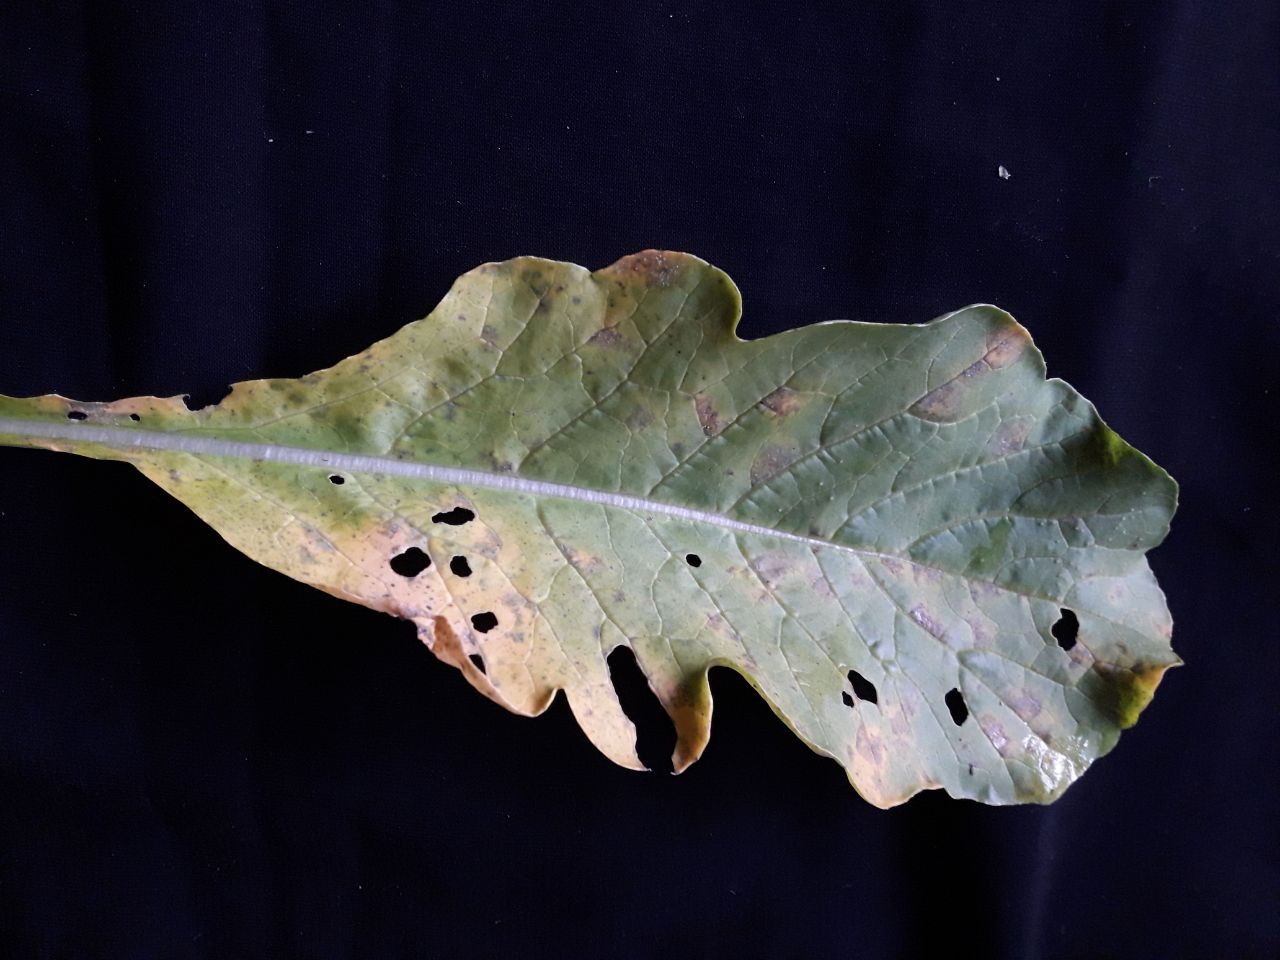
Label: flea beetle